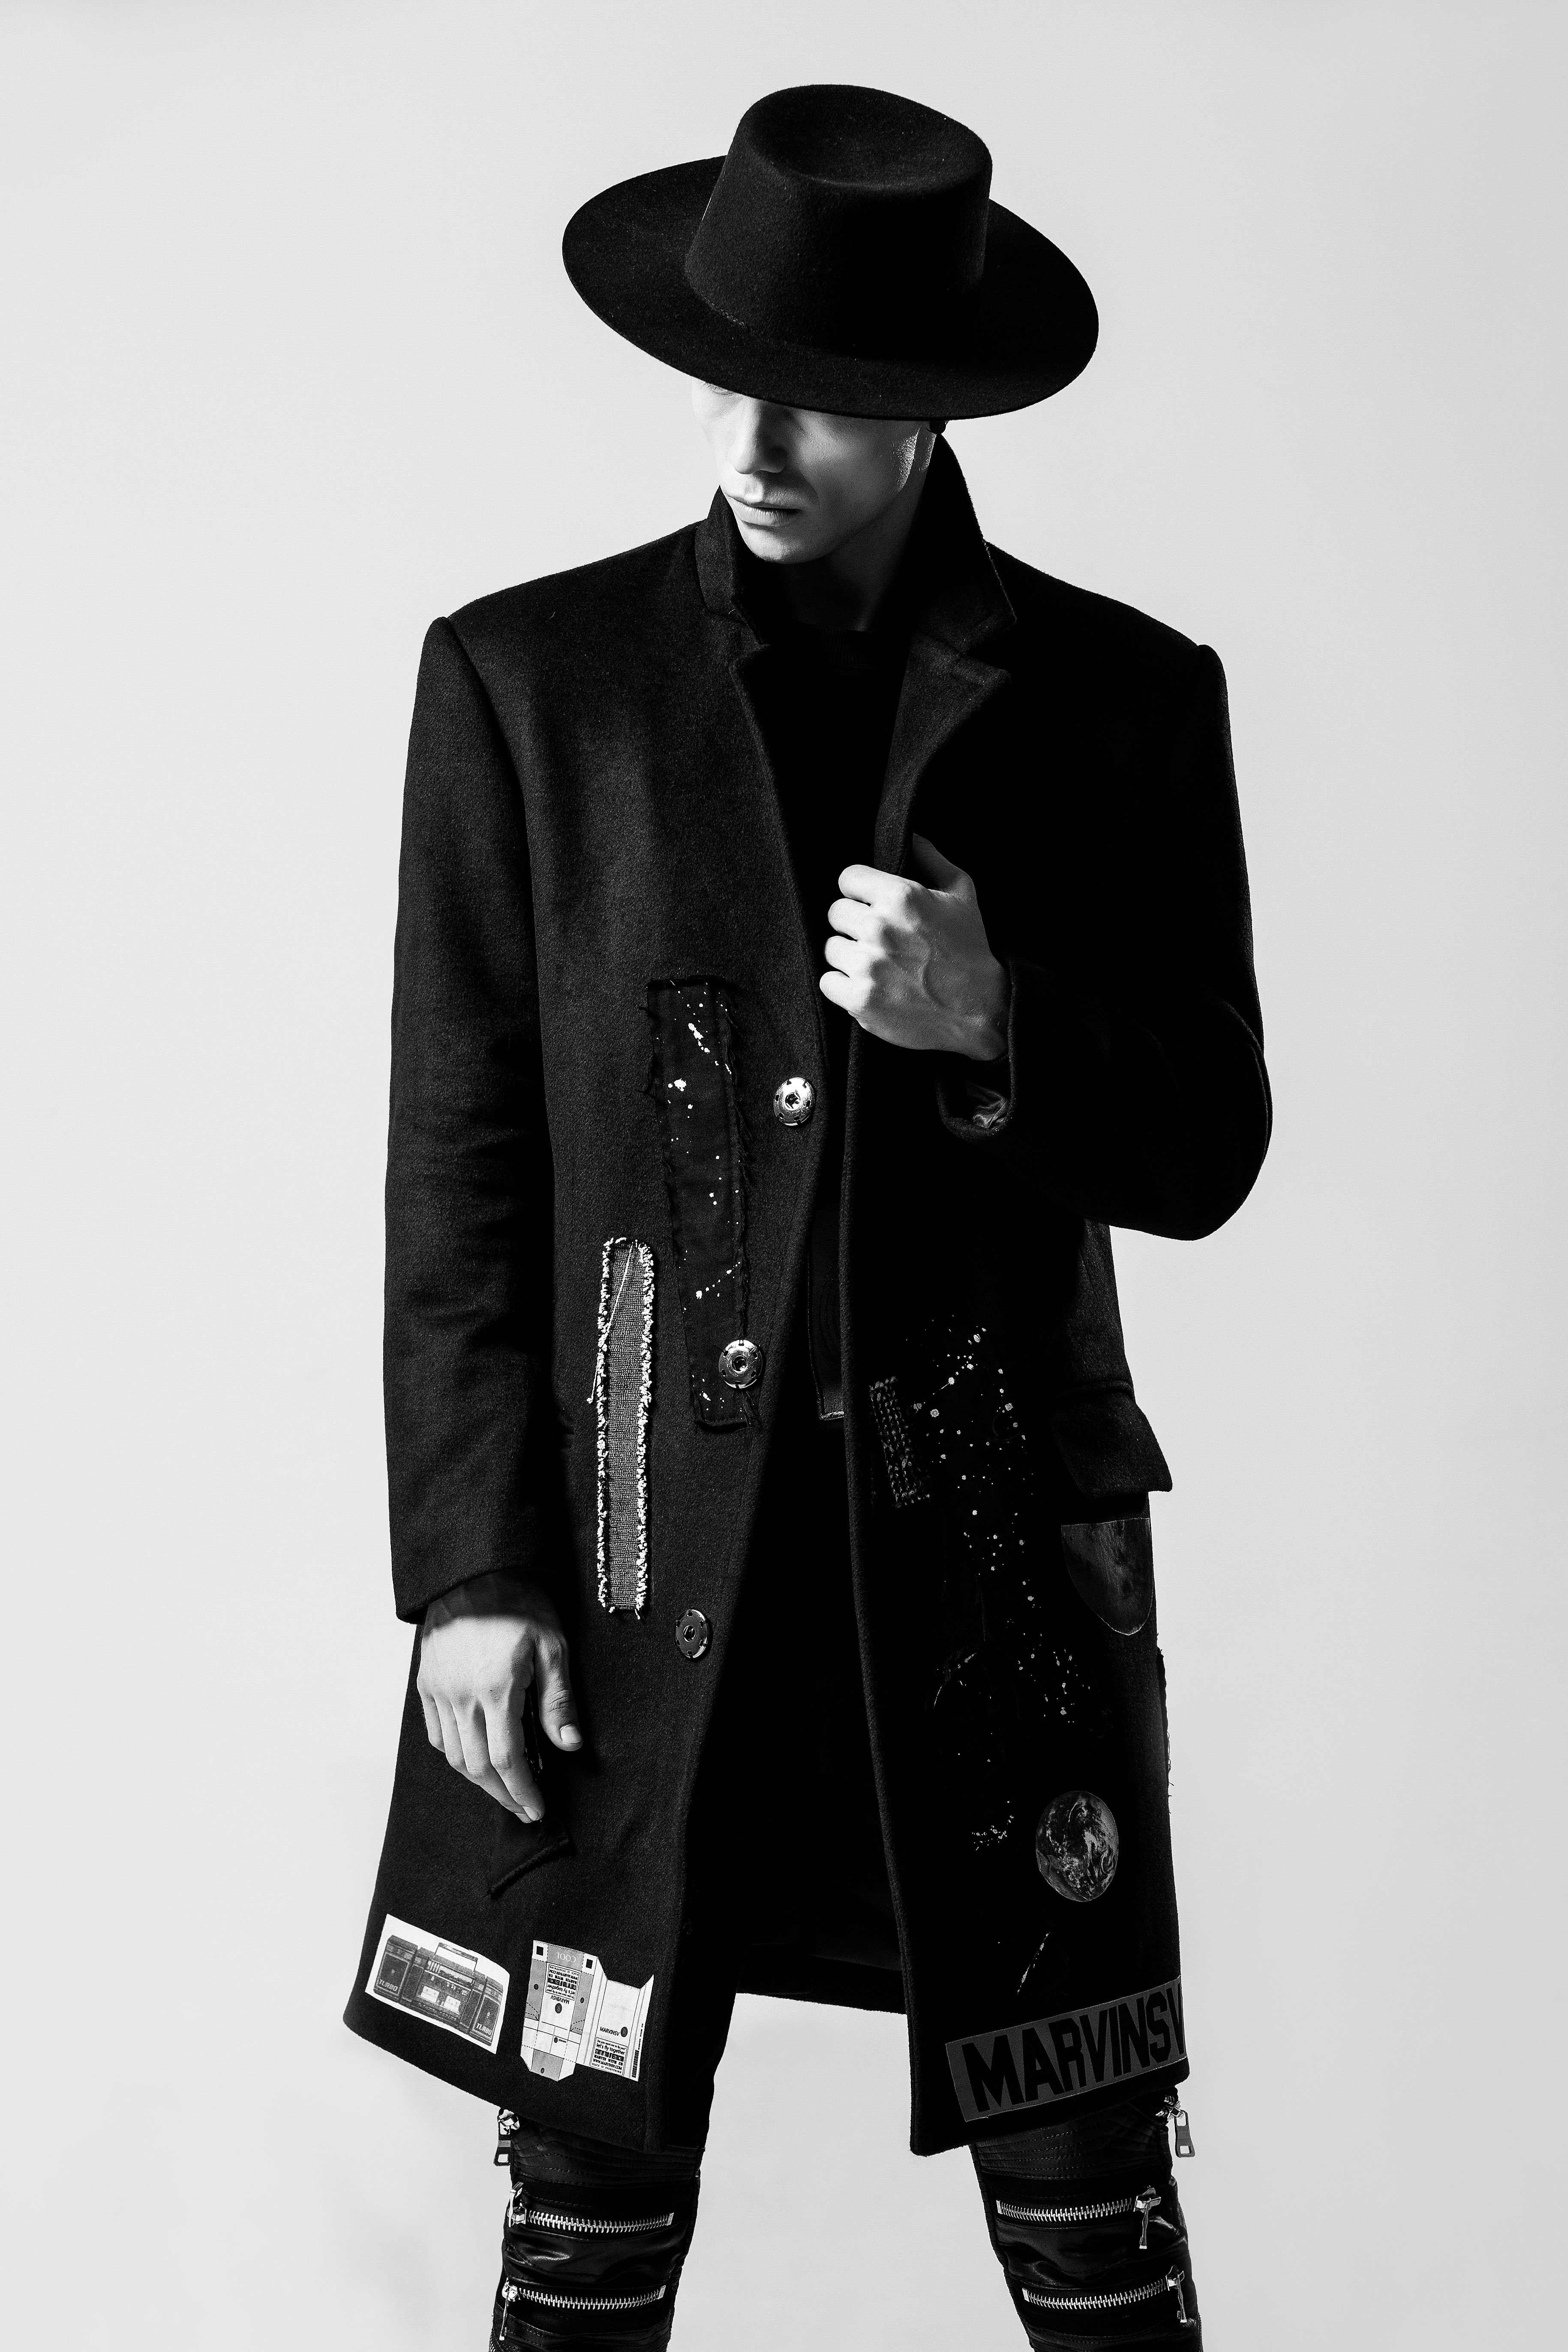
suit, black and white, leather, pattern, spring, fashion, clothing, black, jacket, outerwear, tuxedo, gentleman, overcoat, men s, photo shoot, individuality, formal wear, monochrome photography